Gafulford

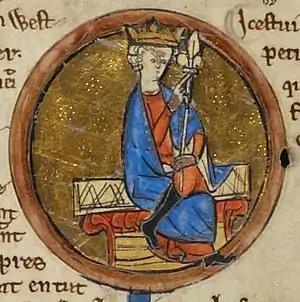
A 13th century depiction of Egbert of Wessex

The battle at Gafulford was one of a series of encounters between the Cornish ("Wealas") and (possibly) the Saxons (here called "Defnas", although technically this translates only as the people of Devon) that took place during the westward expansion of the Saxons under King Egbert, ruler of Wessex from 802 to 839 AD. It is known, on the basis of charters that he signed, that Egbert was at Crediton on 19 August 825, and he was in Southampton by 26 December 825. Not long afterwards he went on to defeat the Mercians at the Battle of Ellandun.